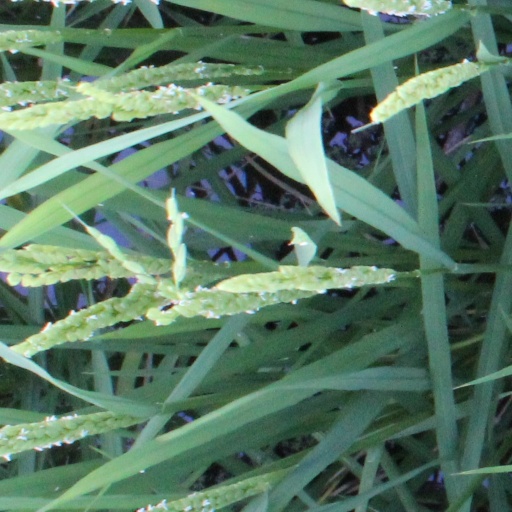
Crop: rice